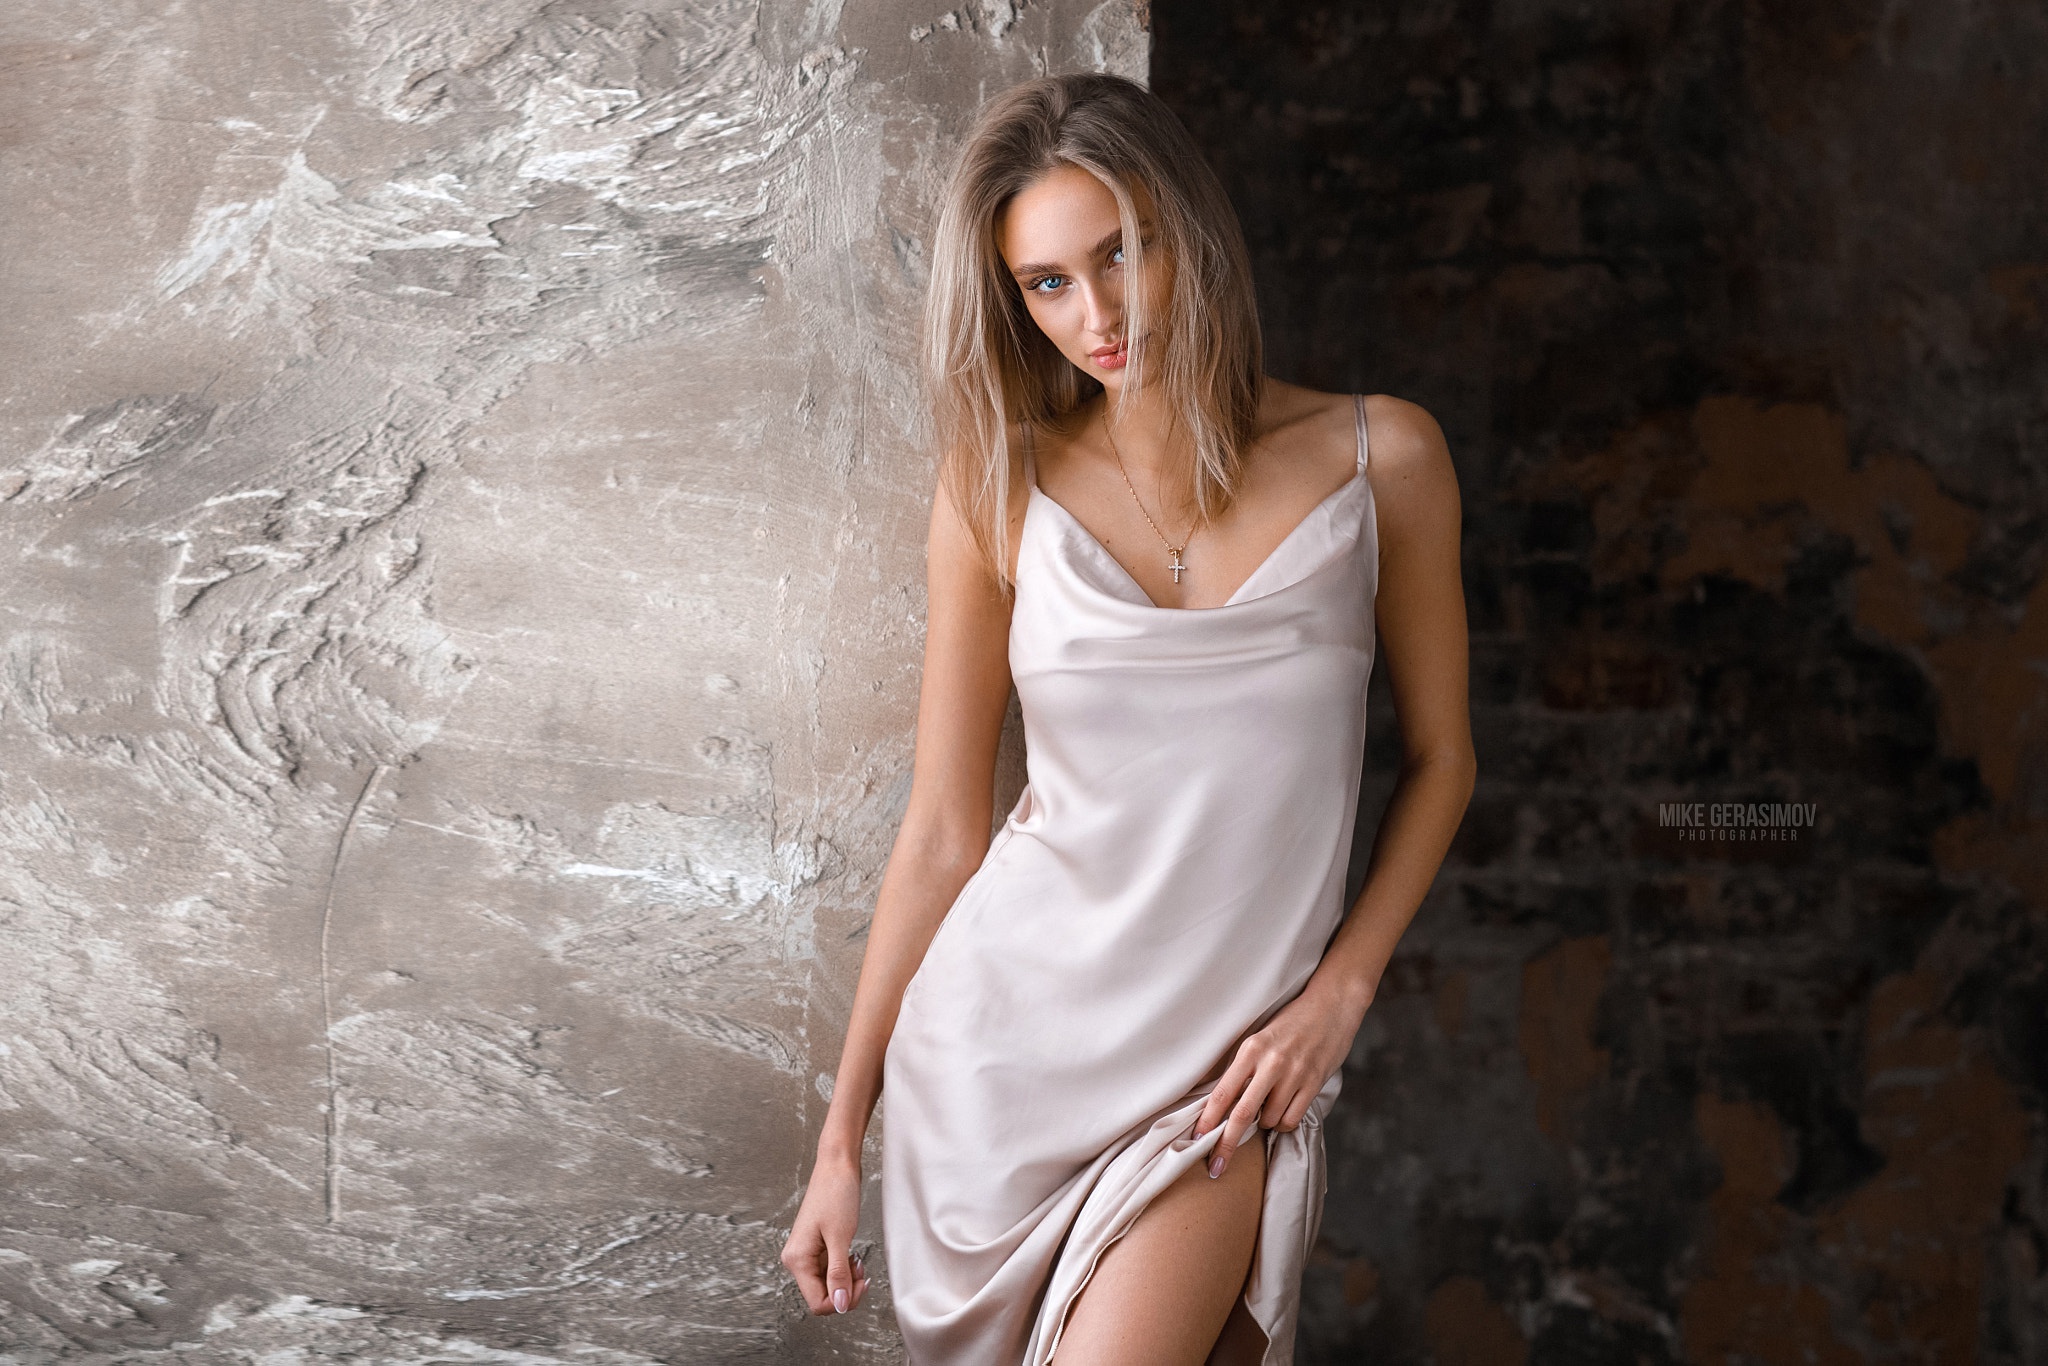
women, lady, model, person, photography, wallpaper, arm, shoulder, human body, flash photography, neck, dress, plant, grey, waist, thigh, knee, black hair, fashion design, beauty, wood, human leg, long hair, fashion model, People in nature, blond, grass, darkness, tree, brown hair, forest, sitting, art model, portrait photography, shorts, portrait, photo shoot, rock